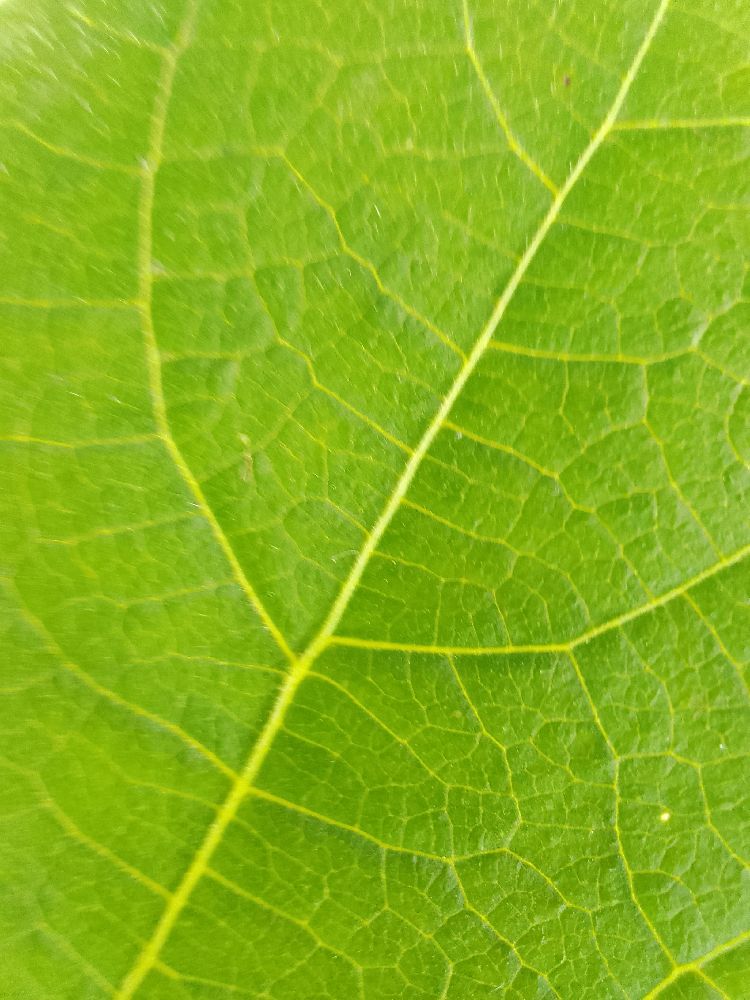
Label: healthy